Amadou Toumani Touré

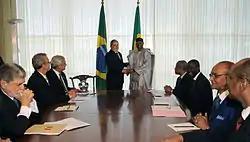
Amadou Touré with President Lula da Silva and government ministers of Brazil.

In March 1991, after the violent suppression of anti-government demonstrations turned into a popular revolution against 23 years of military rule, the armed forces refused to fire any longer on the Malian people and Touré – head of the presidential guard – arrested President Moussa Traoré. Known universally by his initials ATT, Colonel Touré (as he then was) became leader of the Transitional Committee for the Welfare of the People and acting head of state throughout the committee's efforts to transition the country's government to democracy. He presided over the national conference that between 29 July and 13 August 1991 drew up the Constitution of Mali and scheduled the legislative and presidential elections of 1992. After the results of the elections became known, Touré handed over power to the newly elected president, Alpha Oumar Konaré. Following his voluntary departure from office, he gained the nickname "The Soldier of Democracy."